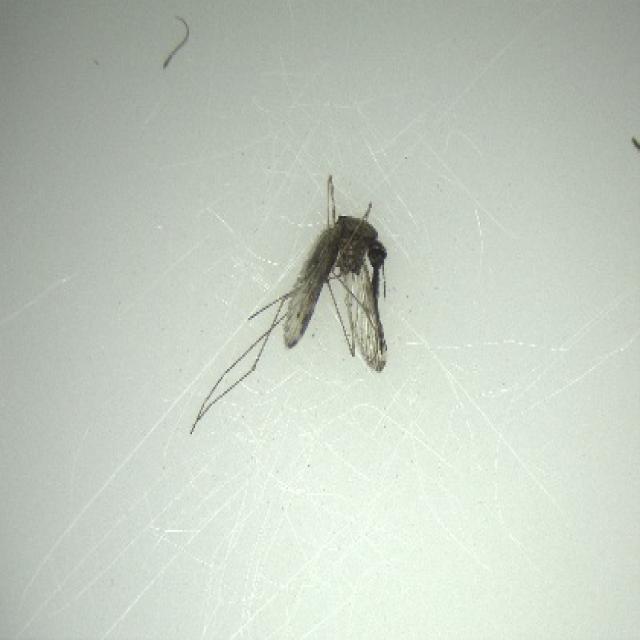
Species: anopheles_sinensis